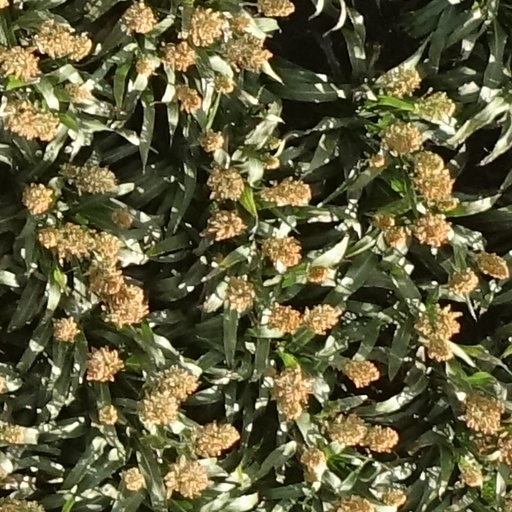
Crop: sorghum